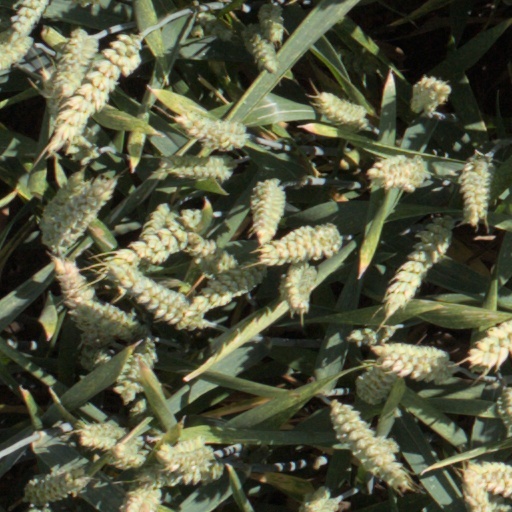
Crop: wheat